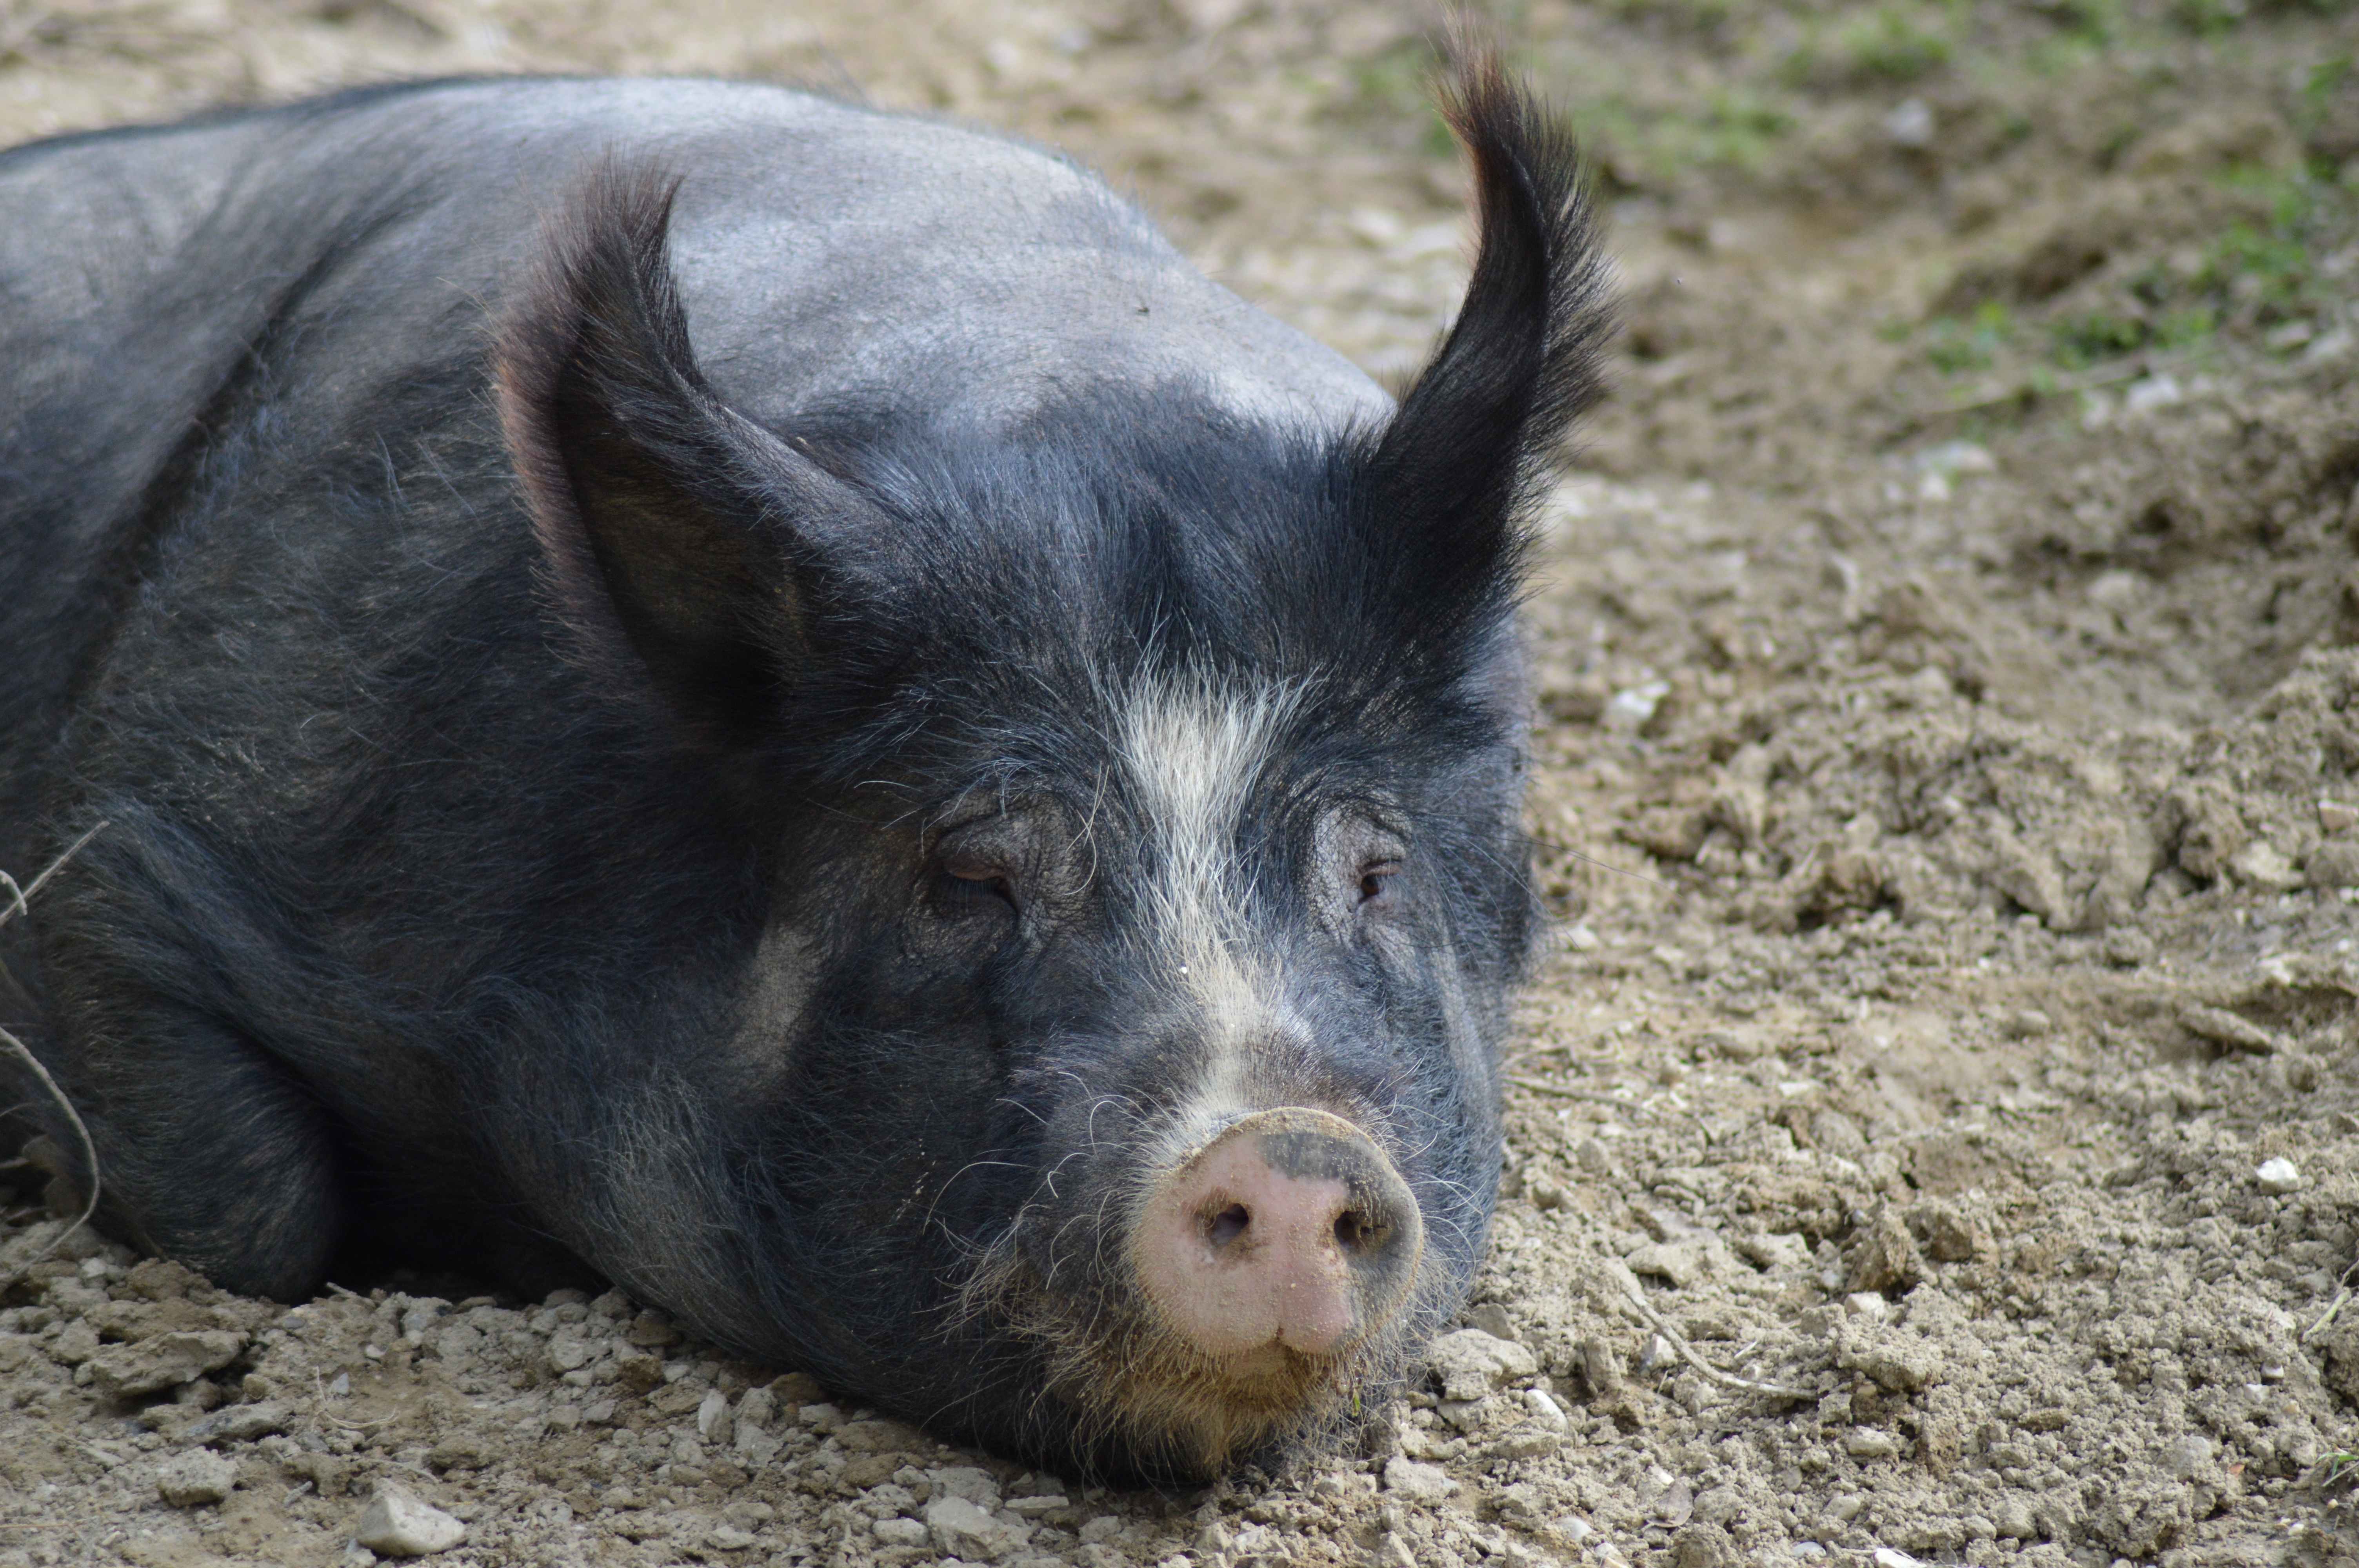
animal, wildlife, mammal, fauna, sow, snout, animals, vertebrate, pig, wild boar, domestic pig, pig like mammal, peccary